Fault (geology)

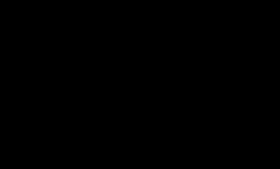
Vertical cross-sectional view, along a plane perpendicular to the "fault plane", illustrating normal and reverse dip-slip faults

In geology, a fault is a planar fracture or discontinuity in a volume of rock across which there has been significant displacement as a result of rock-mass movements. Large faults within Earth's crust result from the action of plate tectonic forces, with the largest forming the boundaries between the plates, such as the megathrust faults of subduction zones or transform faults. Energy release associated with rapid movement on active faults is the cause of most earthquakes. Faults may also displace slowly, by aseismic creep.